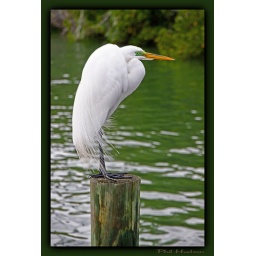
Great Egret with green mating mask. Personally, I wear a black one, over my entire head :)